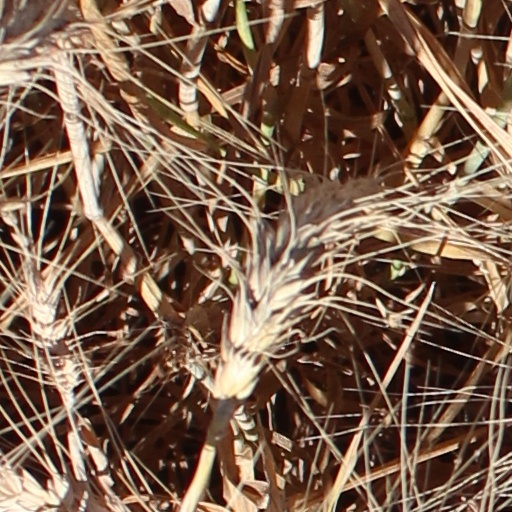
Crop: wheat